Arlen Siu

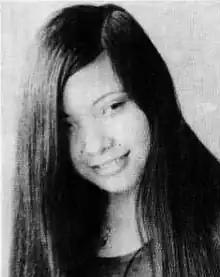
Siu at age 15

Arlen Siu Bermúdez (15 July 1955 – 1 August 1975), was a singer-songwriter, essayist and Sandinista revolutionary, who became one of the first casualties during the insurrection against Somoza. Her death at an early age, made her a local celebrity. She wrote the famous poem "María Rural", which would later be set to music and performed by Pancasán, a Nicaraguan folk music group that was part of the so-called New Latin American Song.